Rizvan Kurbanov

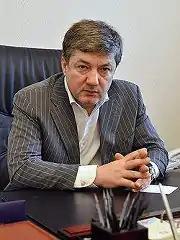

Rizvan Daniyalovich Kurbanov (born 3 January 1961 in Buynaksk, Dagestan ASSR) is a Russian political figure and deputy of the 6th, 7th, and 8th State Dumas.